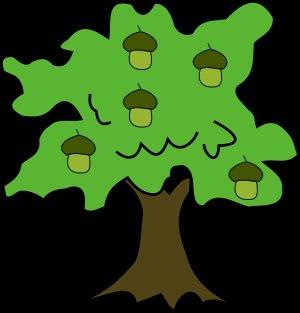
Chêne est le nom générique de plusieurs espèces d'arbres appartenant au genre Quercus, famille des fagacées, dont le plus emblématique est le chêne pédonculé.